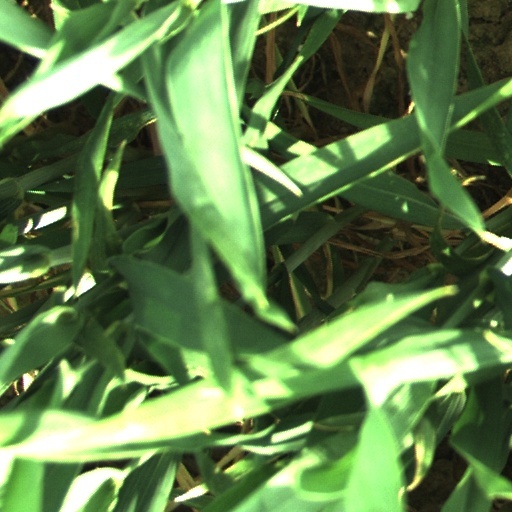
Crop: wheat